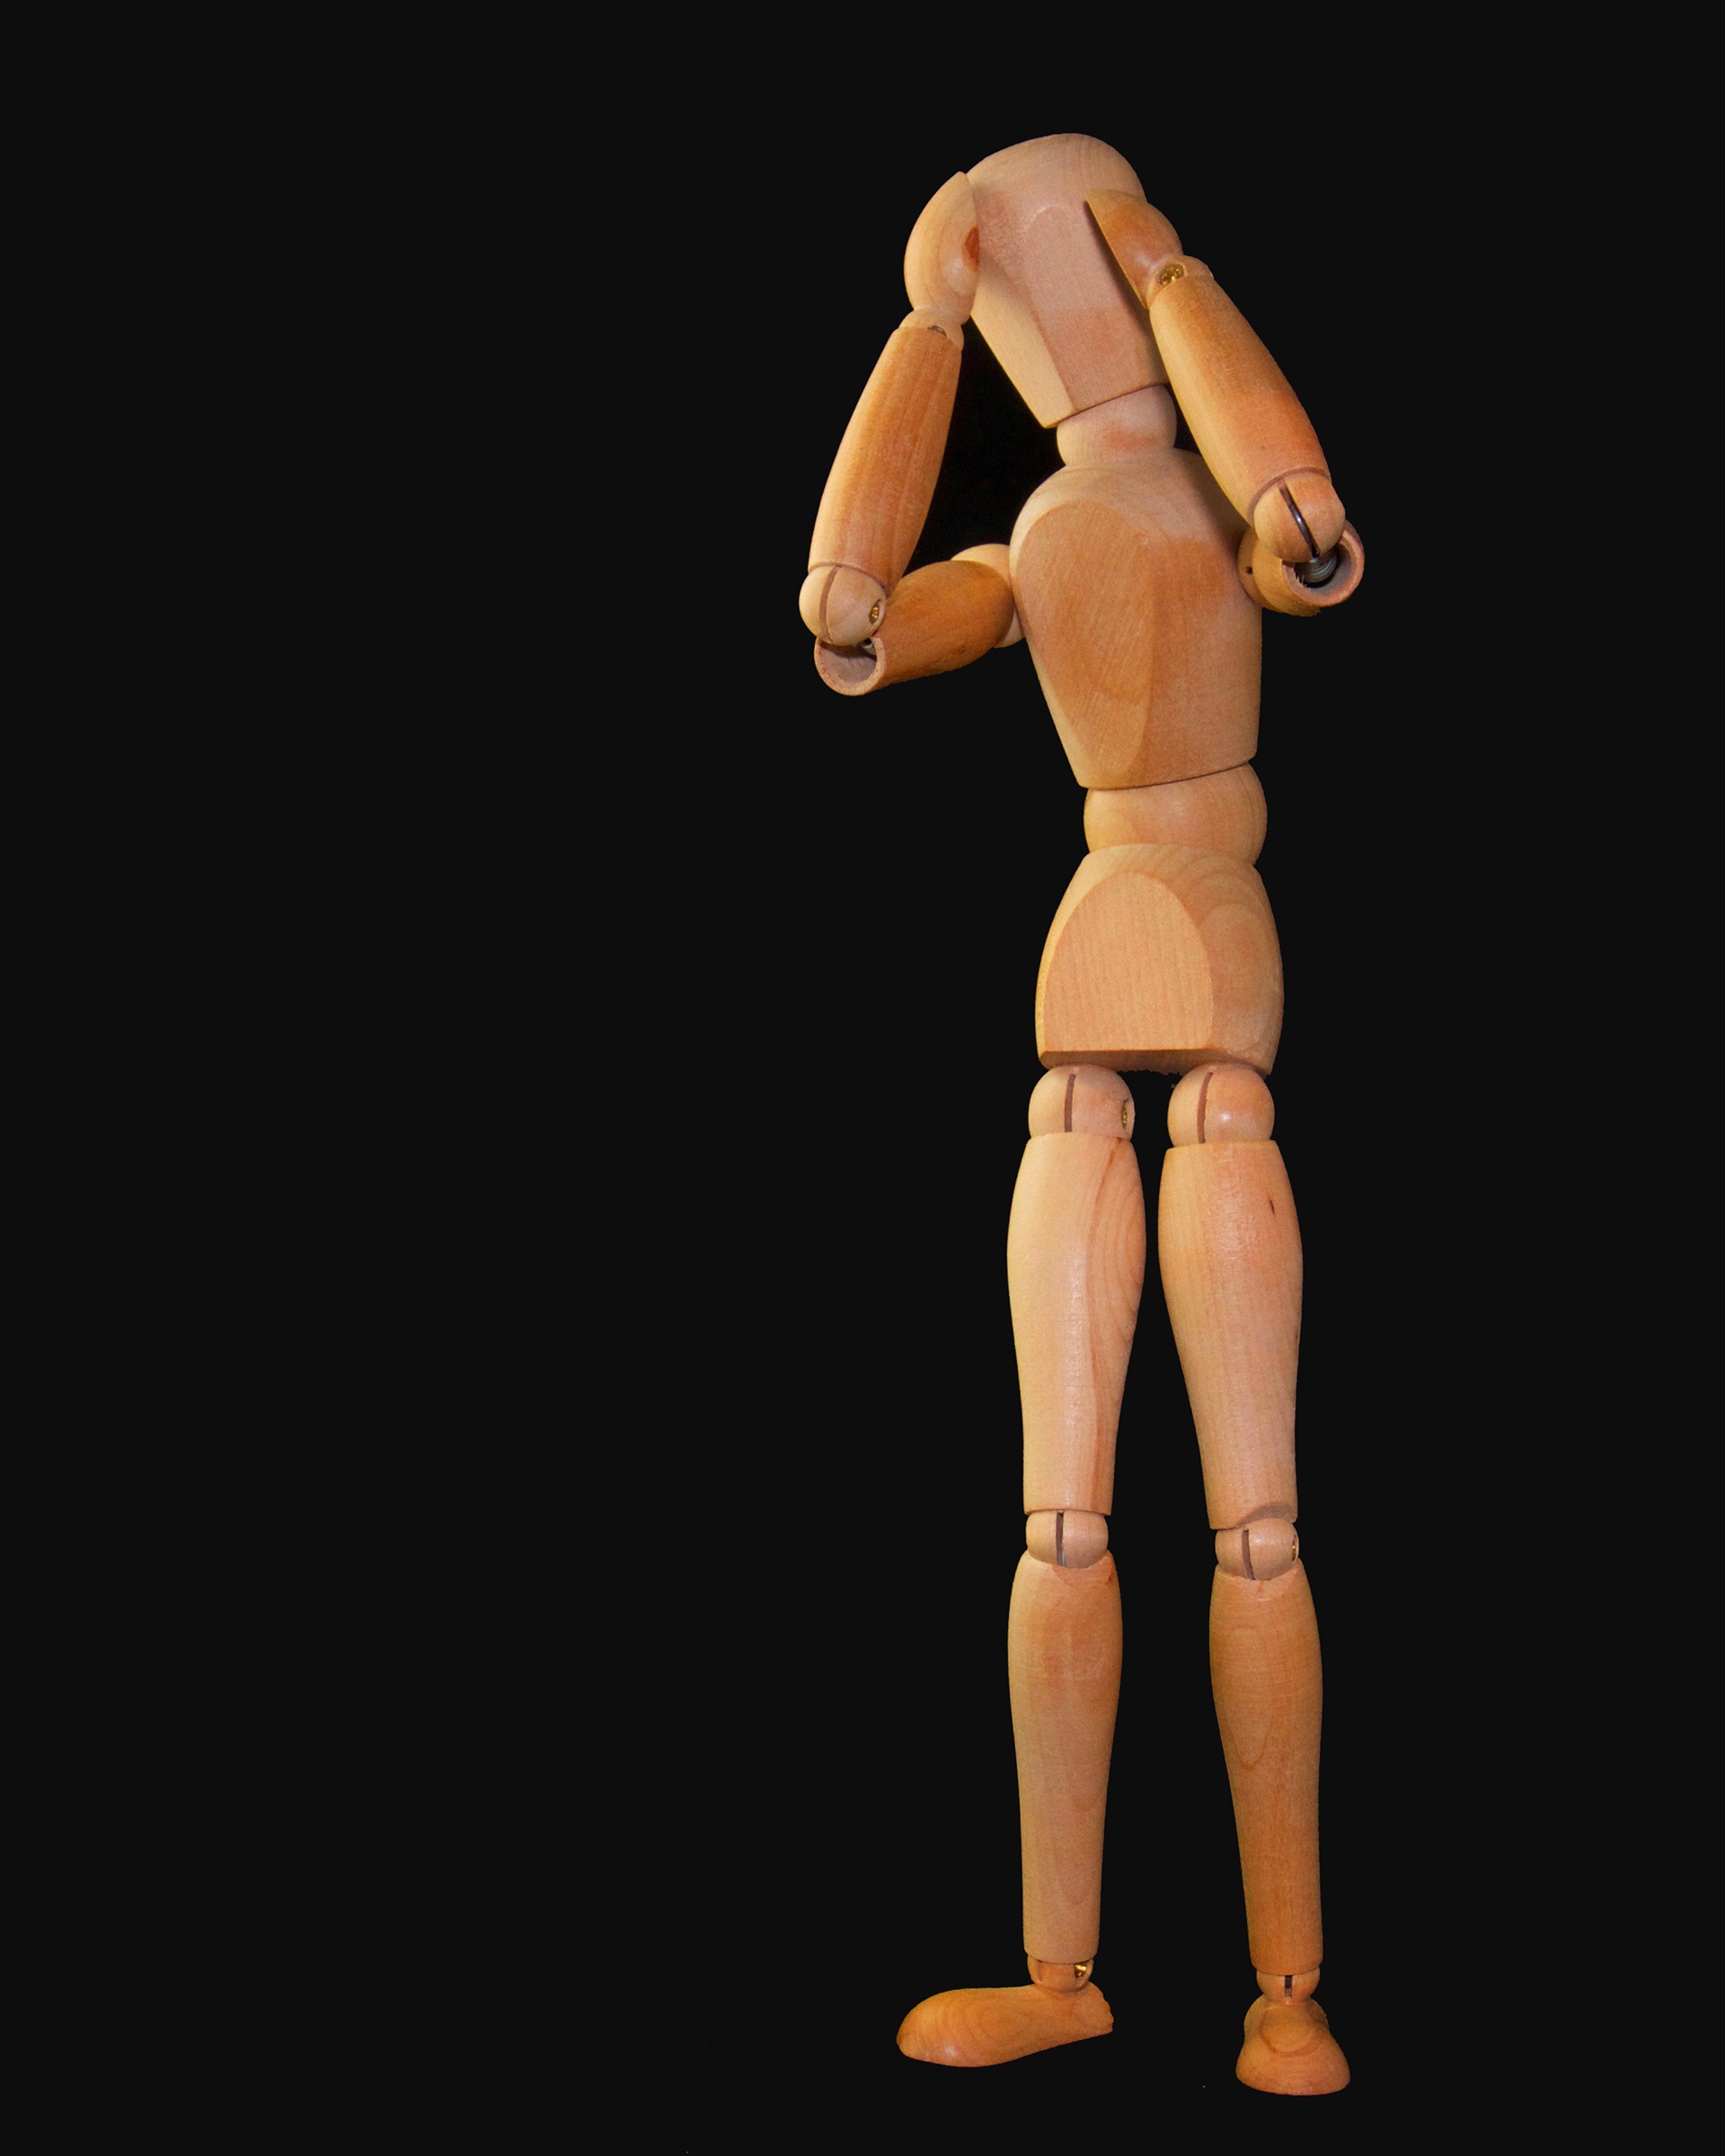
hand, man, leg, thinking, finger, arm, toy, muscle, fig, human body, mannequin, sculpture, doll, stand, thigh, figurine, action figure, bodybuilding, holzfigur, headaches, headache, human positions